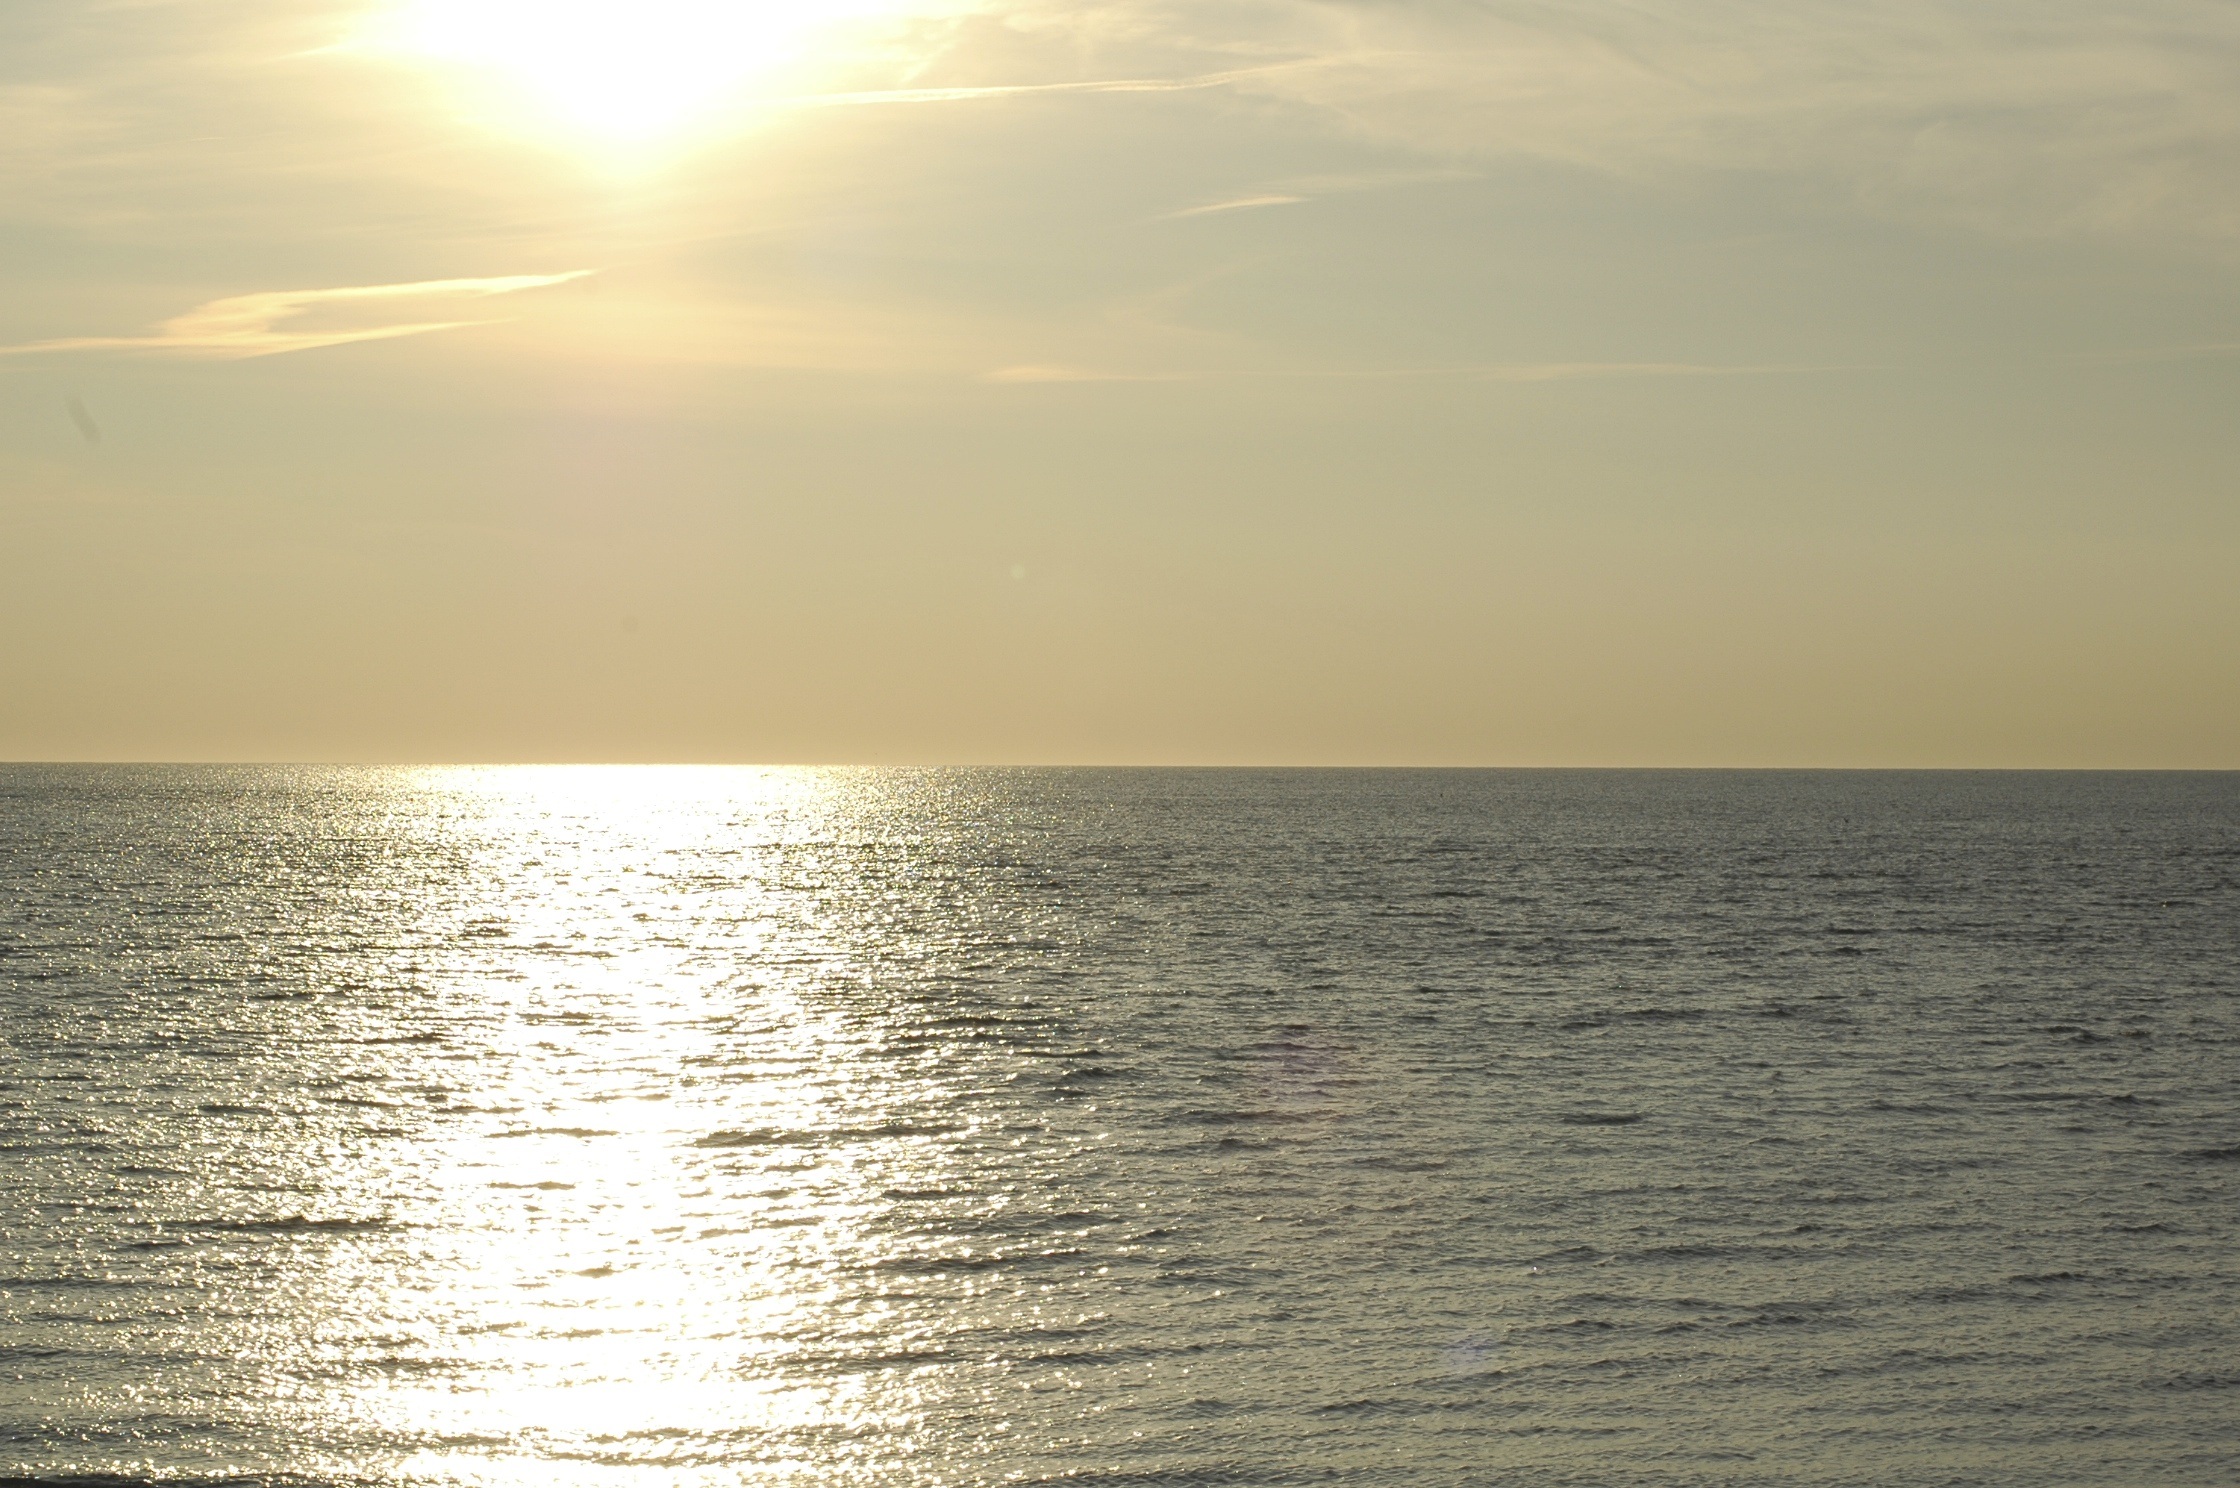
beach, sea, coast, ocean, horizon, cloud, sky, sun, sunrise, sunset, sunlight, morning, shore, wave, dawn, dusk, bay, body of water, wind wave